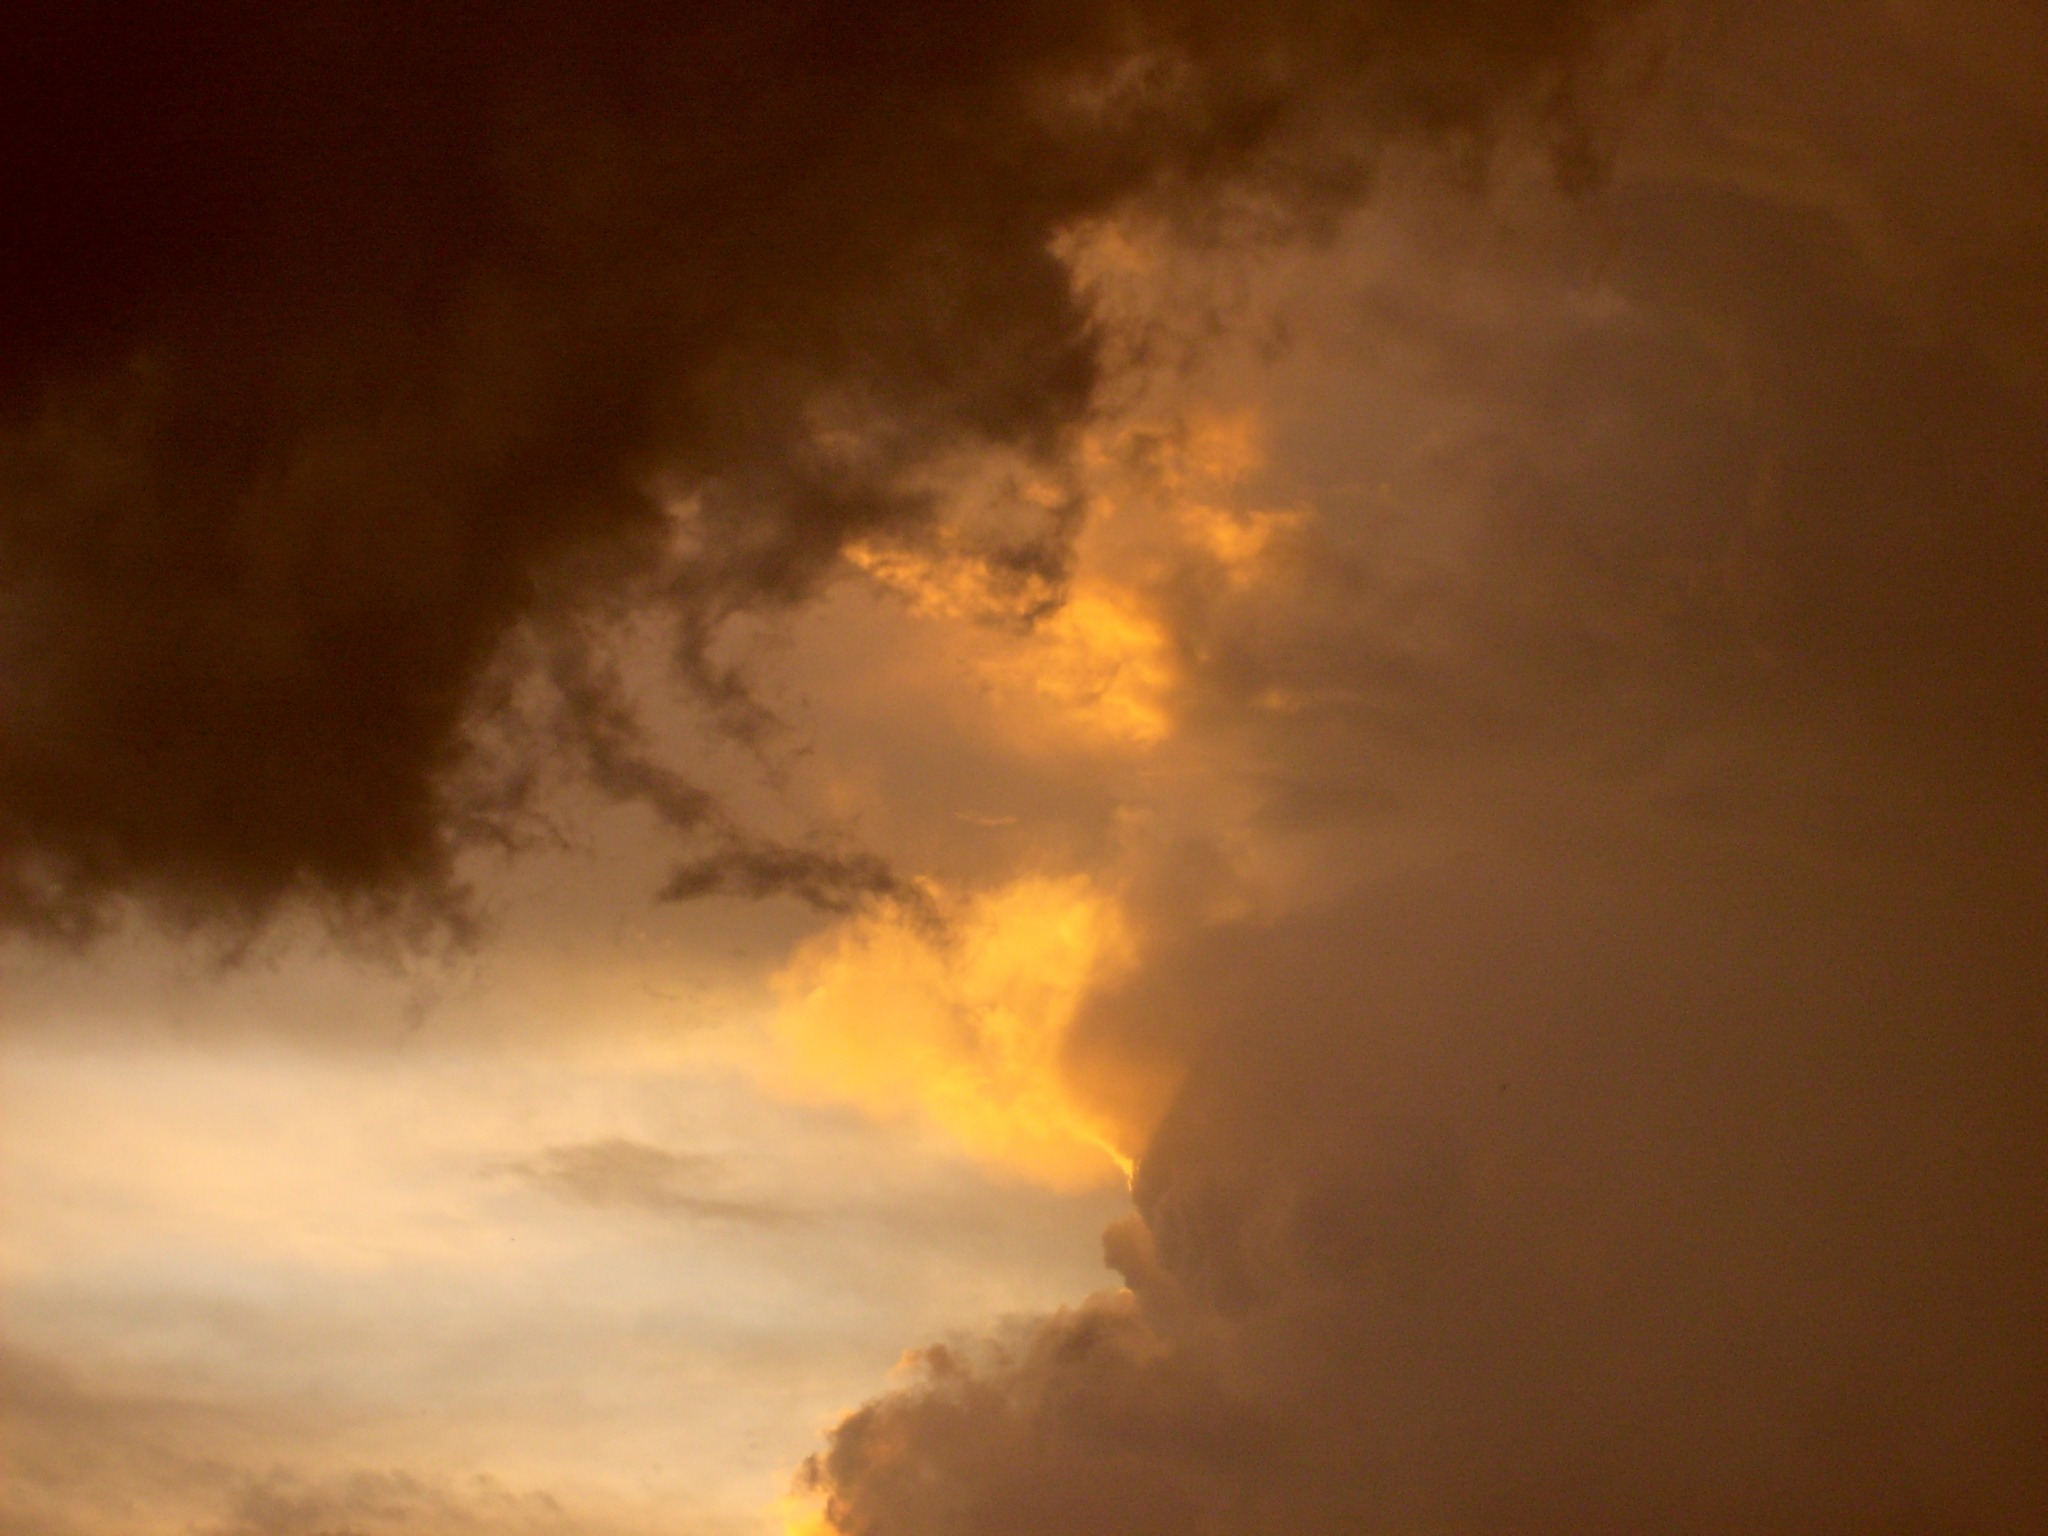
cloud, sky, sunset, sunlight, atmosphere, summer, dusk, storm, cumulus, thunderstorm, afterglow, phenomenon, dark clouds, clouds form, meteorological phenomenon, geological phenomenon, red sky at morning